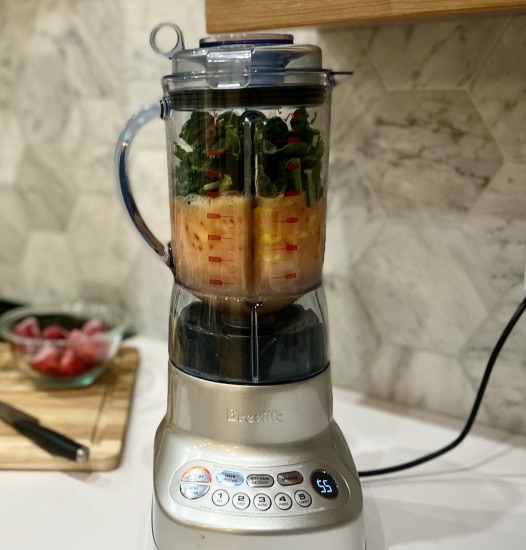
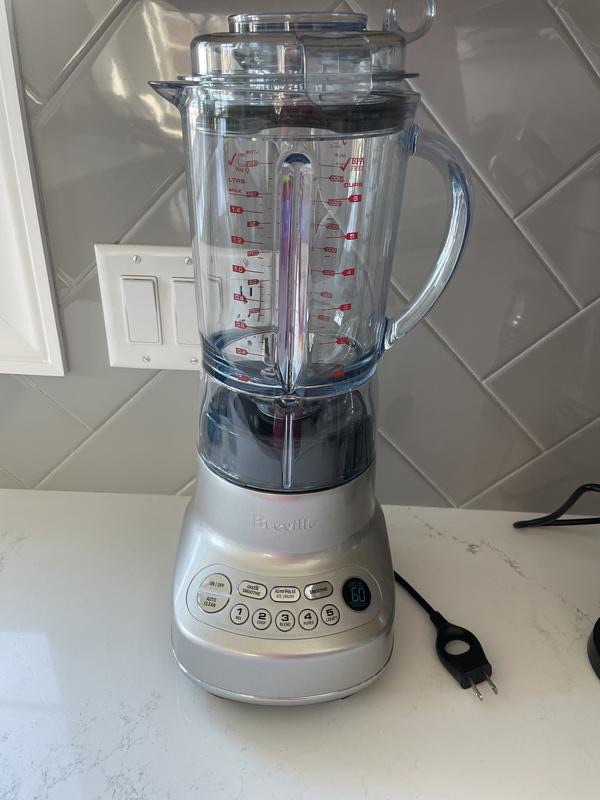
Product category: misc
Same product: yes